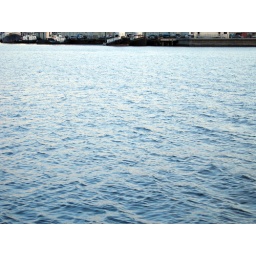
pale blue water in the estuary, looking rather delicate in contrast to the working tugs along shore...